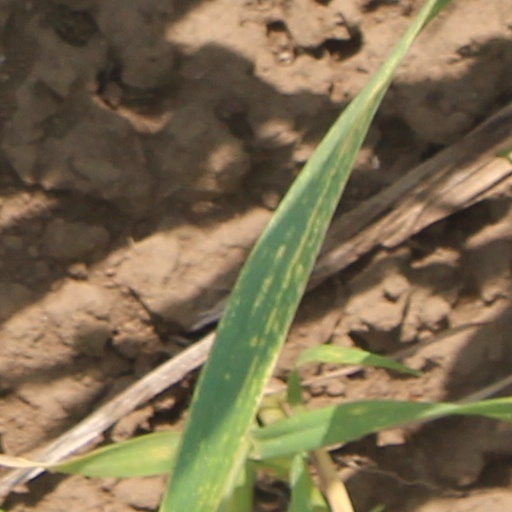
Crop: wheat